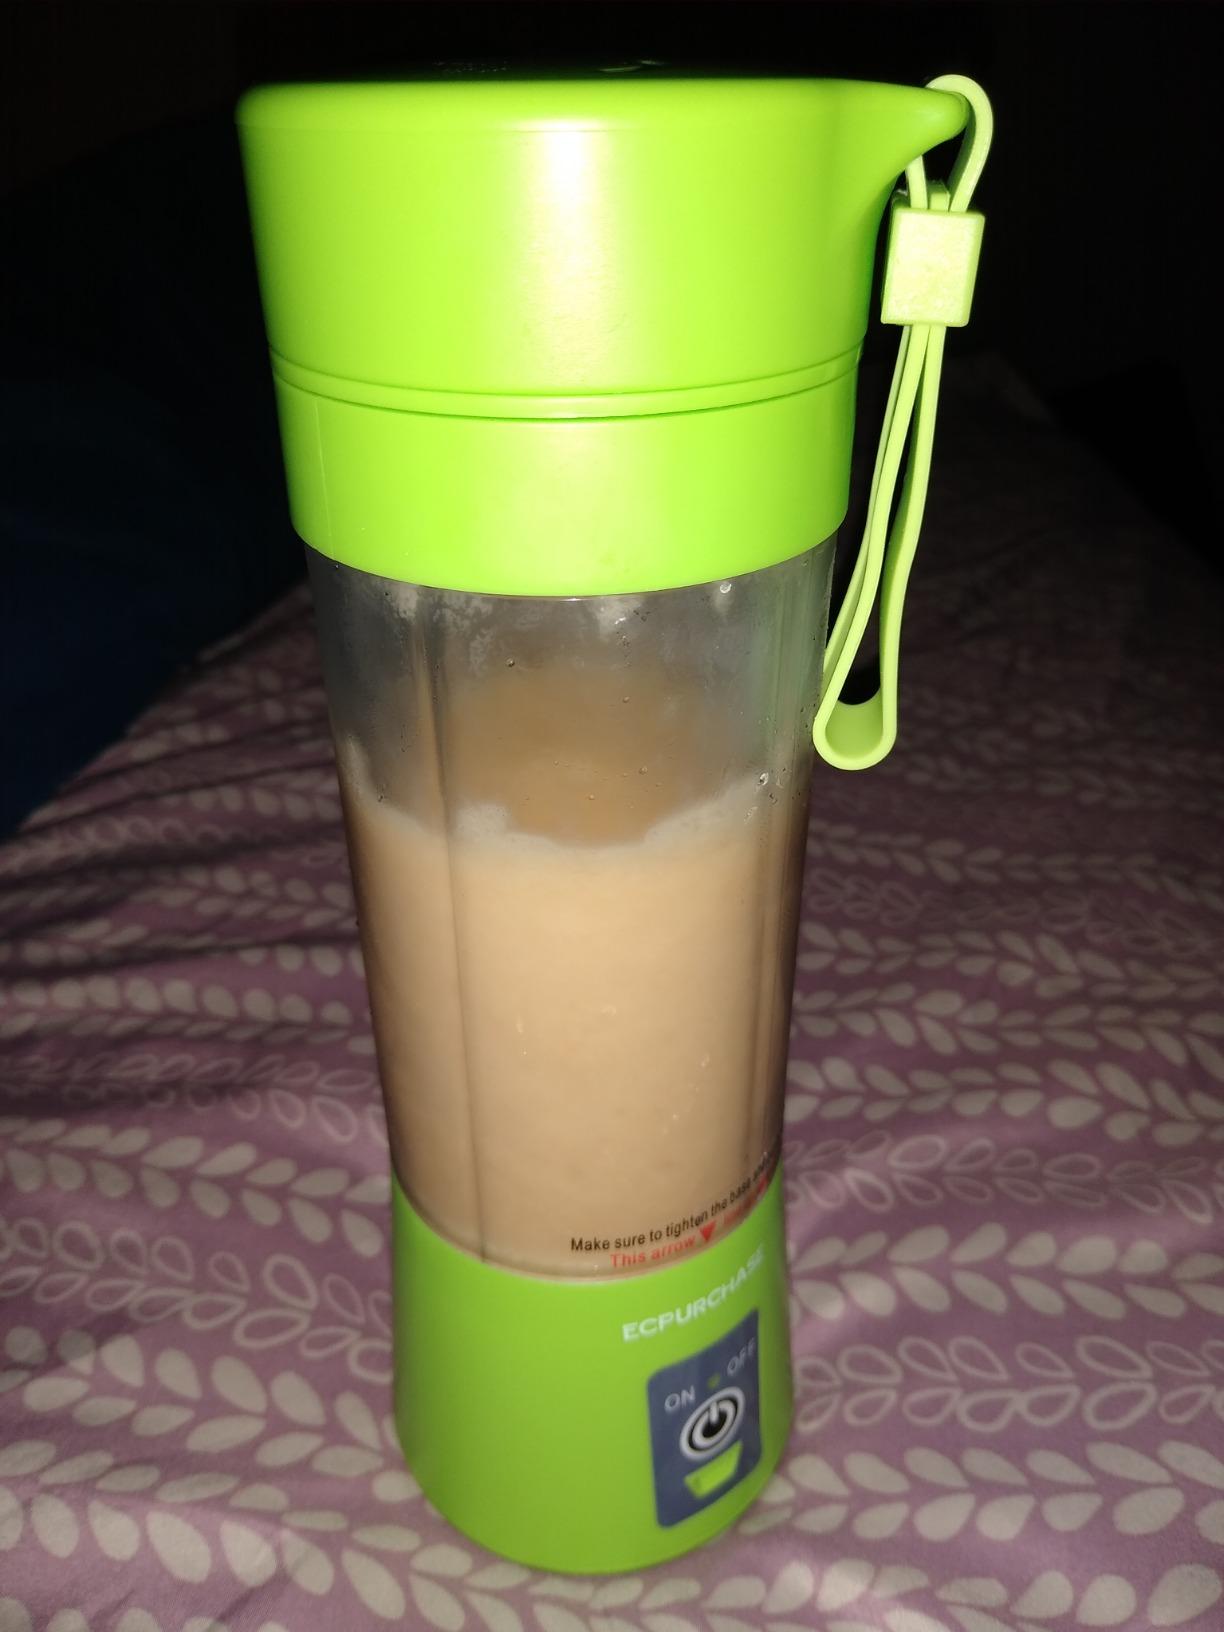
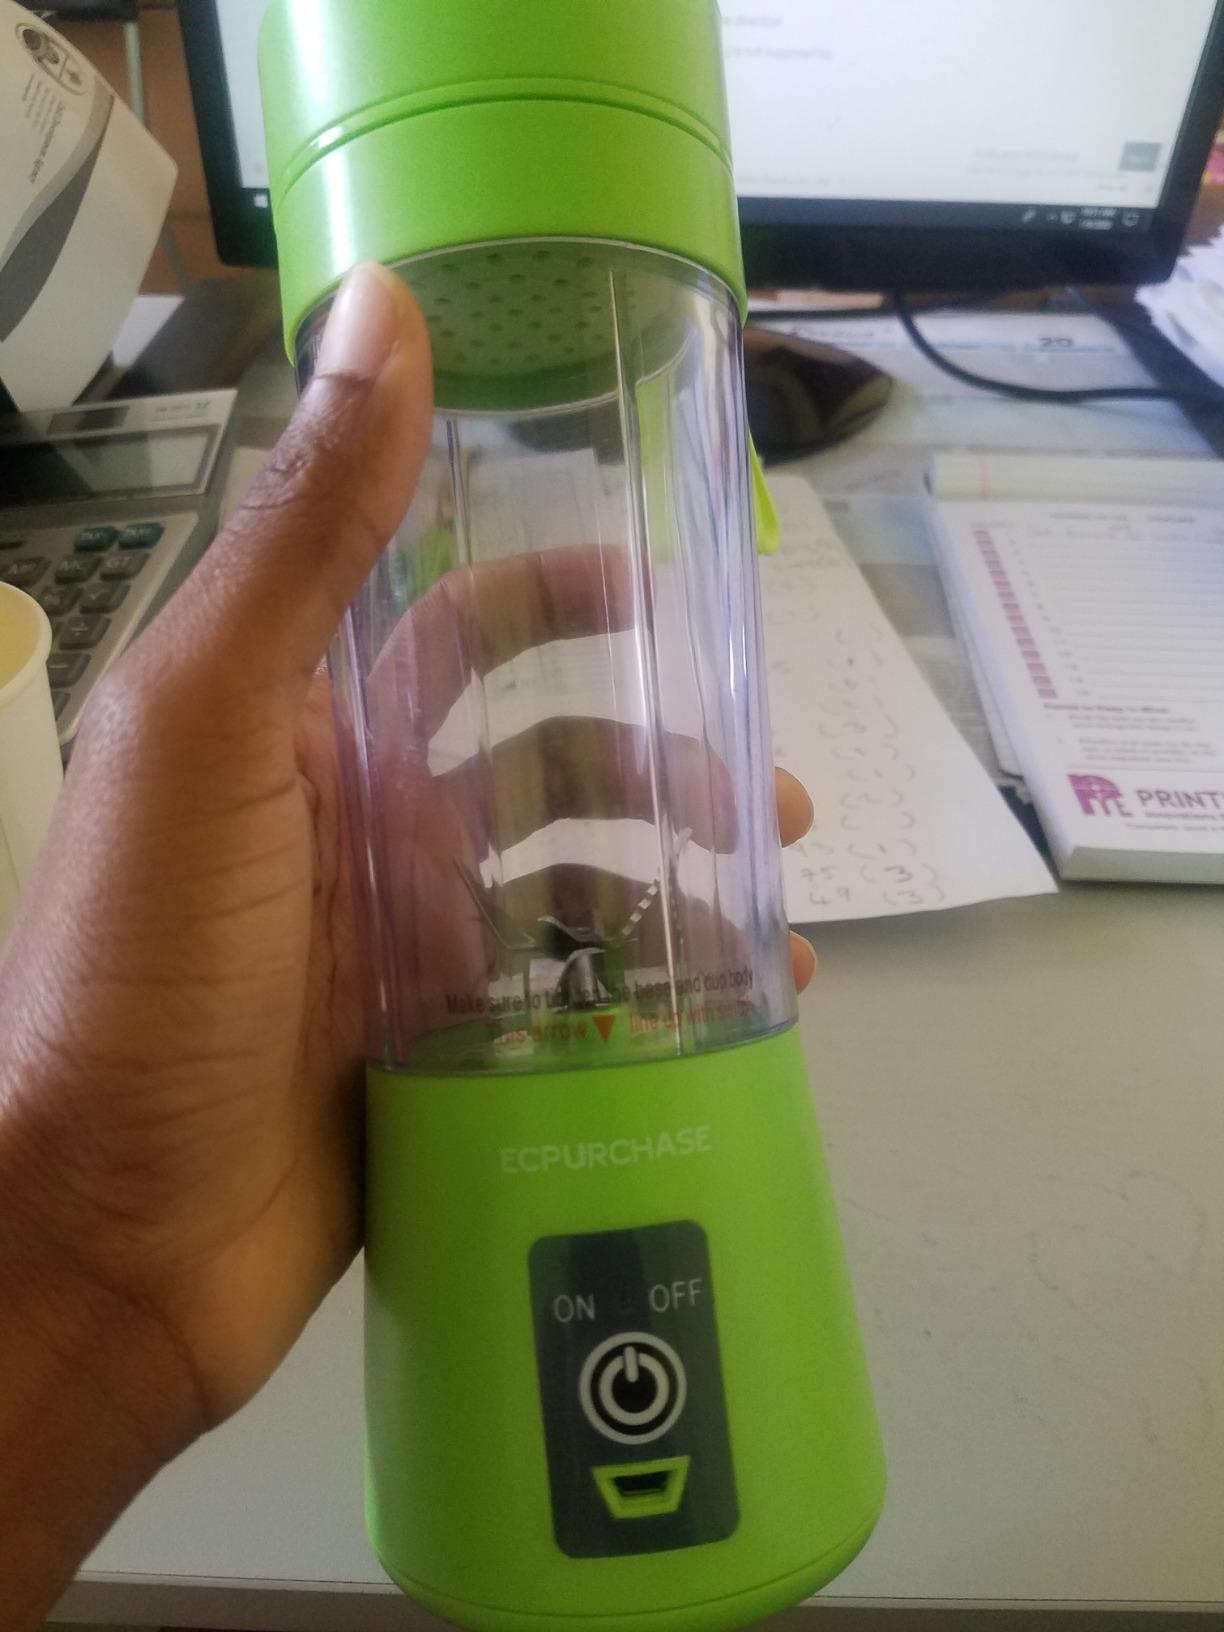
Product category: items_blender
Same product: yes